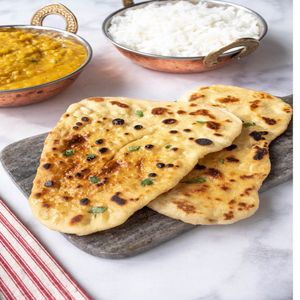
Dish: naan